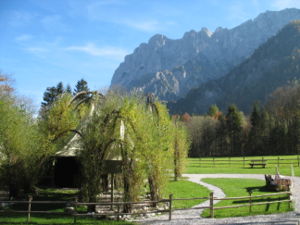
Nationalparker i Østrig
"Der findes syv Nationalparker i Østrig. Seks af nationalparkerne er anerkendt af World Conservation Union. Udviklingen af Østrigs nationalparker begyndte i 1971 med ""aftalen i Heligenblut"", hvor delstaterne Tyrol, Salzburg og Kärnten enedes om at etablere Østrigs første nationalpark Hohe Tauern. Parken blev åbnet i 1981.